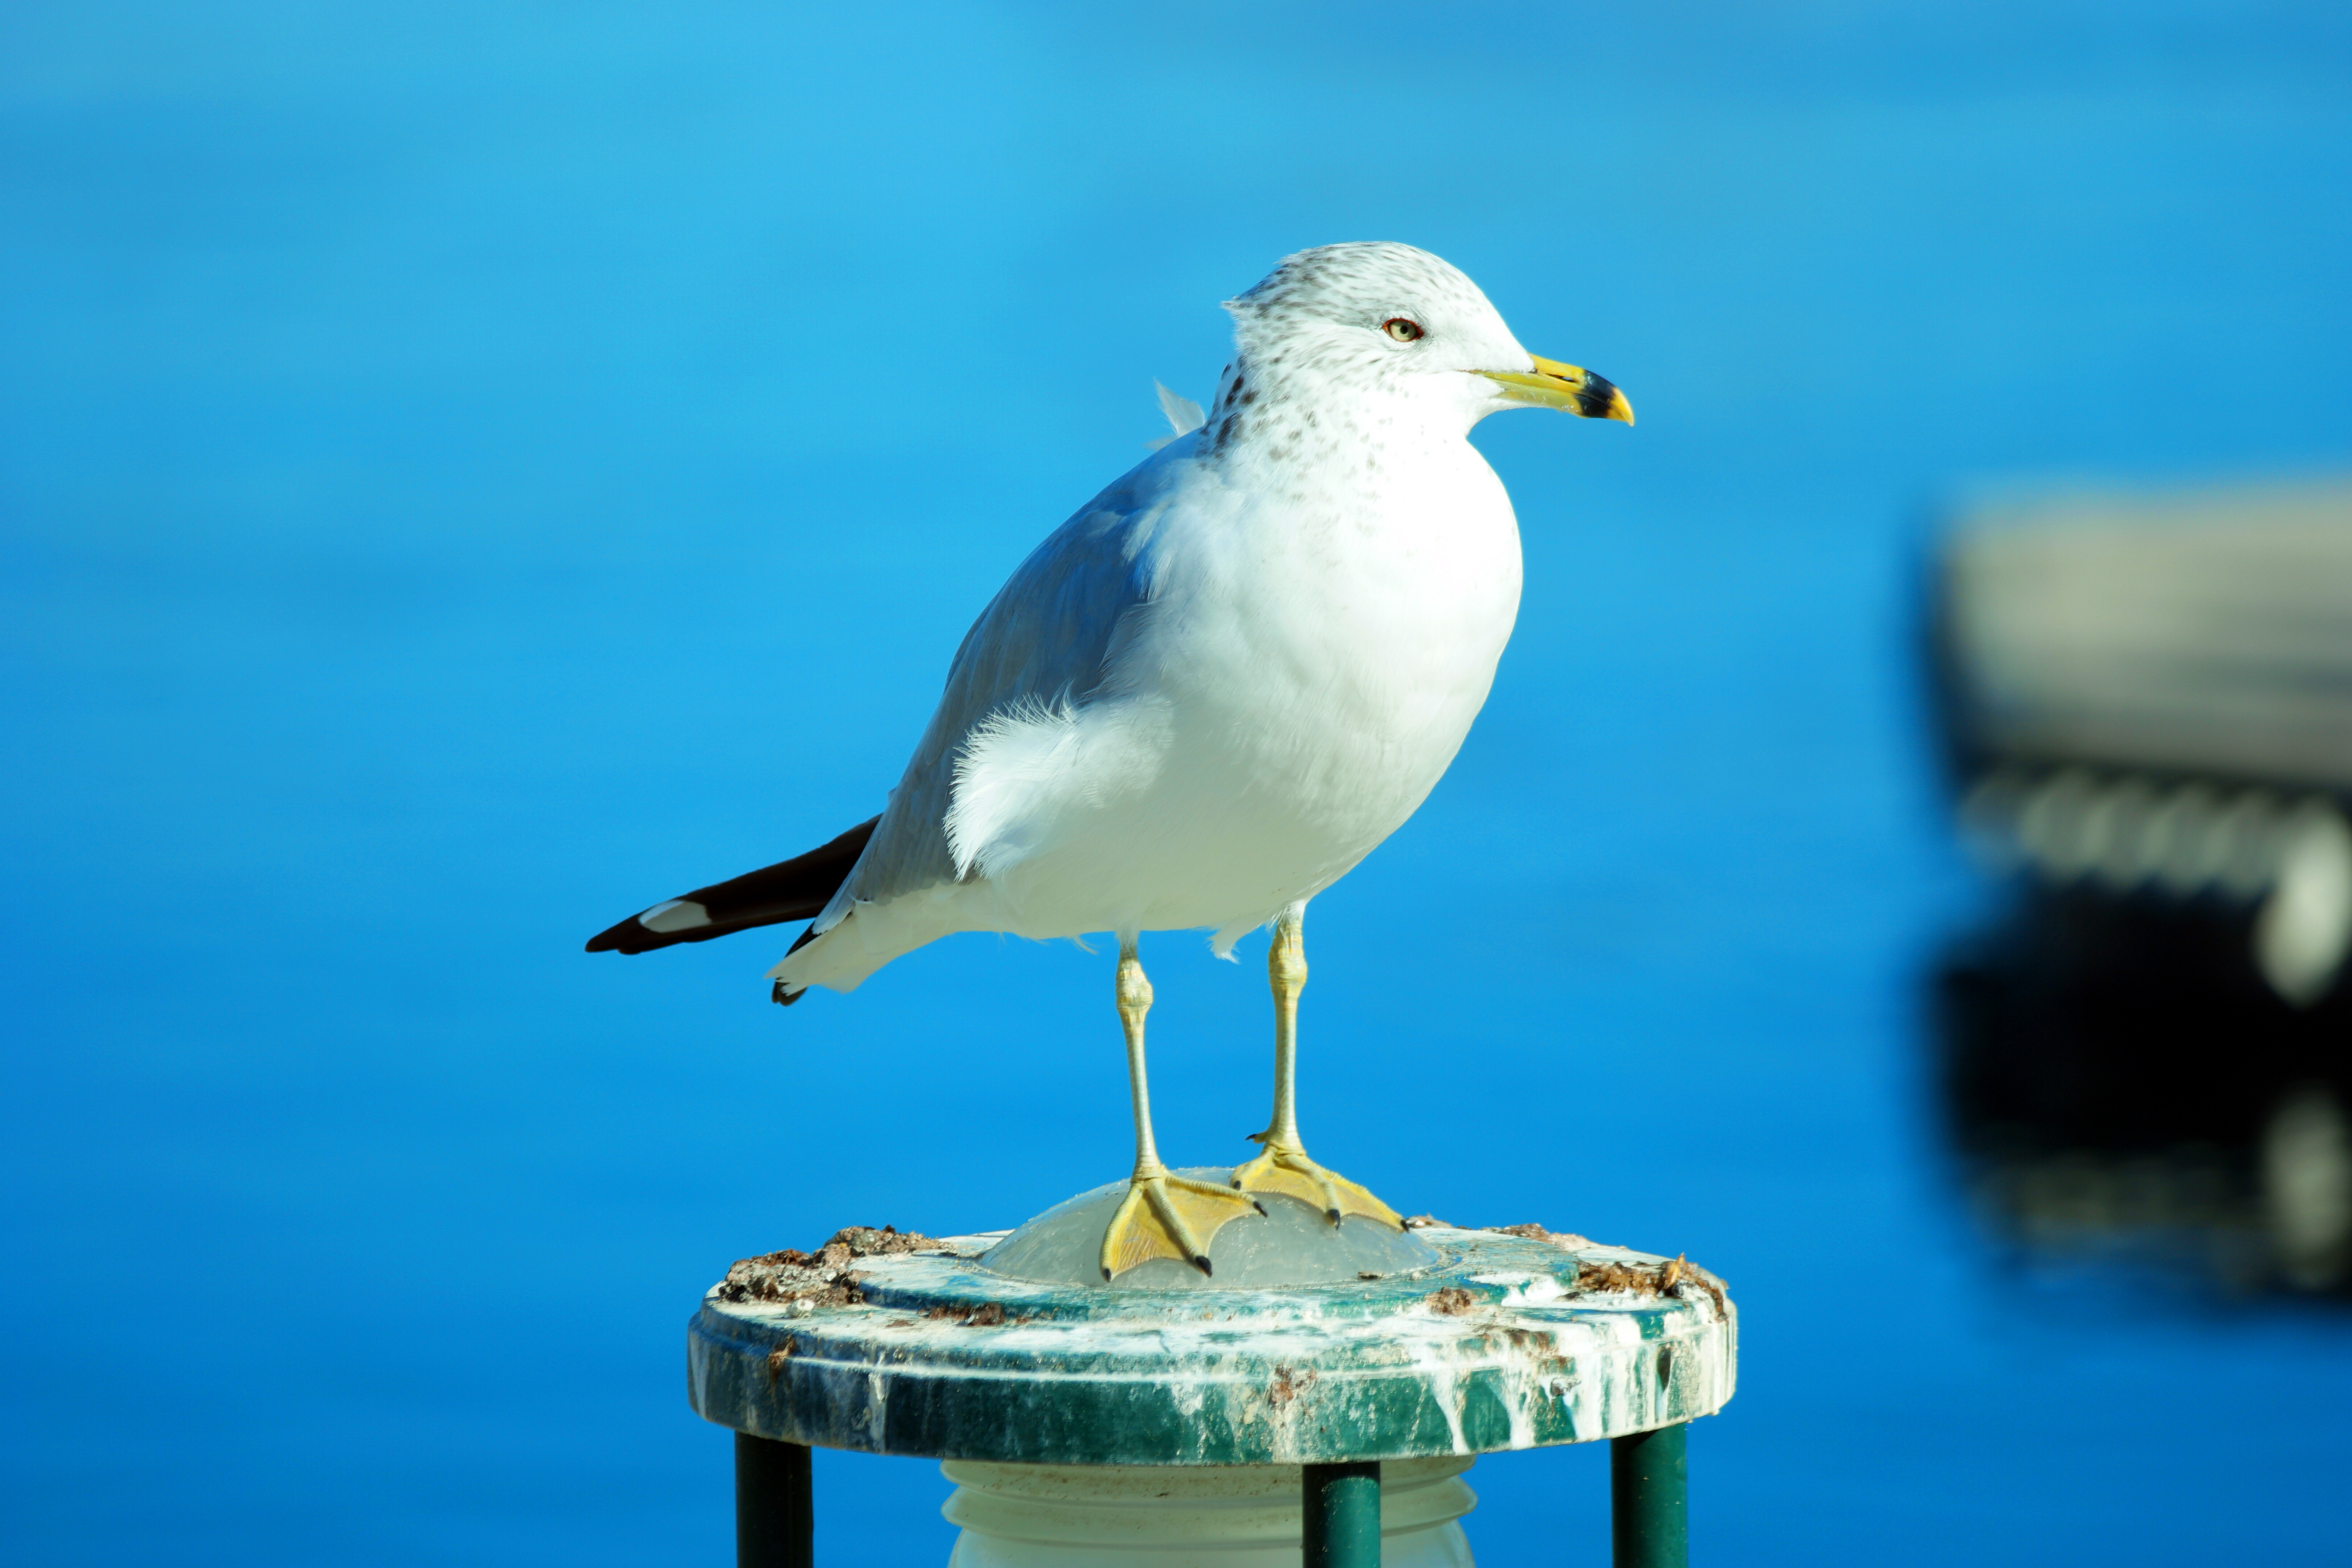
sea, nature, bird, wing, seabird, river, flying, seagull, wildlife, wild, reflection, gull, beak, peaceful, blue, fauna, animals, vertebrate, waterfowl, charadriiformes, european herring gull